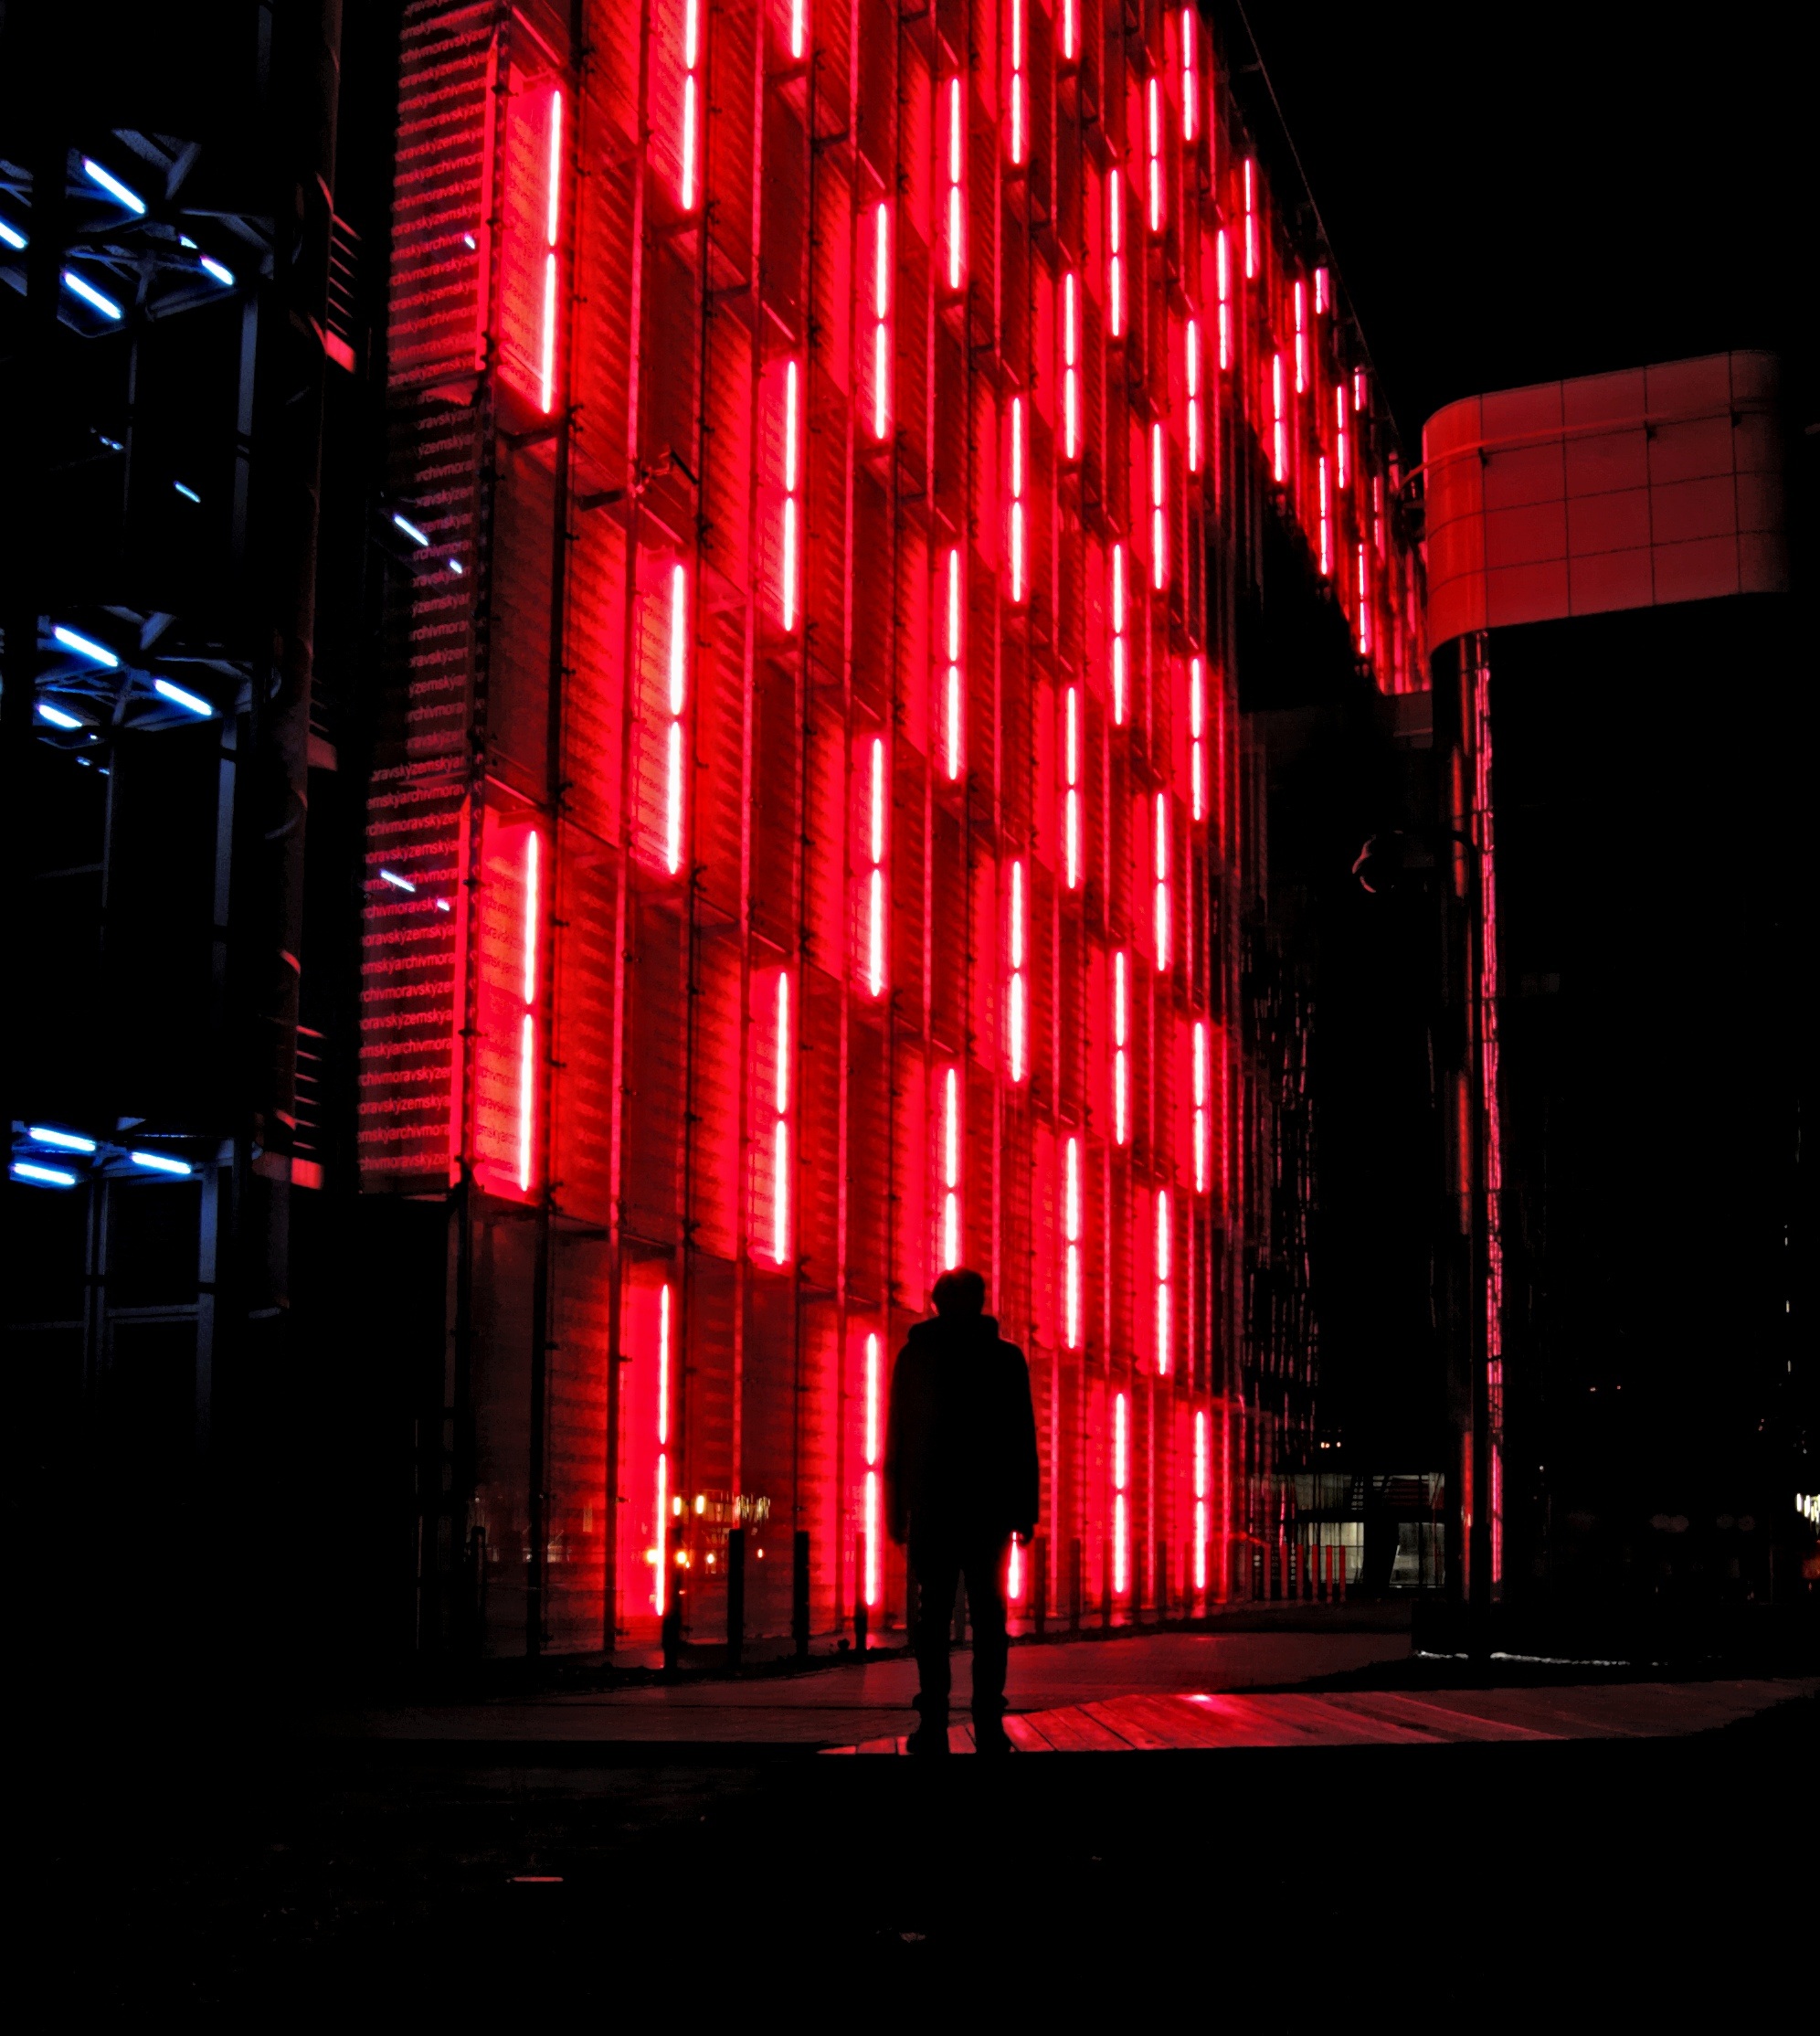
light, night, reflection, red, color, darkness, lighting, theatre, stage, shape, display device, light expo